Wildfire

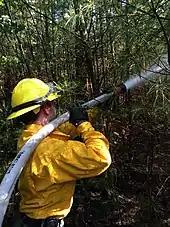
Wildland firefighter working a brush fire in Hopkinton, New Hampshire, US

The demand for timely, high-quality fire information has increased in recent years. Fast and effective detection is a key factor in wildfire fighting. Early detection efforts were focused on early response, accurate results in both daytime and nighttime, and the ability to prioritize fire danger. Fire lookout towers were used in the United States in the early 20th century and fires were reported using telephones, carrier pigeons, and heliographs. Aerial and land photography using instant cameras were used in the 1950s until infrared scanning was developed for fire detection in the 1960s. However, information analysis and delivery was often delayed by limitations in communication technology. Early satellite-derived fire analyses were hand-drawn on maps at a remote site and sent via overnight mail to the fire manager. During the Yellowstone fires of 1988, a data station was established in West Yellowstone, permitting the delivery of satellite-based fire information in approximately four hours.